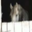
Label: horse